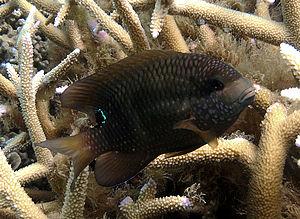
Un poisson fermier (Stegastes punctatus) à la Réunion.
L'île de La Réunion est un département d'outre-mer français situé dans le sud-ouest de l'océan Indien.
Stegastes est un genre de poissons de la famille des Pomacentridae, dont les plus courants sont communément appelés « grégoires ».